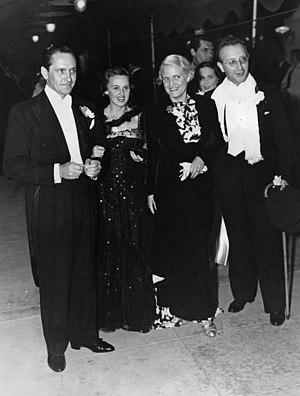
Florence Eldridge est une actrice américaine, de son vrai nom Florence McKechnie, née à New York — Brooklyn — le 5 septembre 1901, décédée à Long Beach le 1ᵉʳ août 1988.